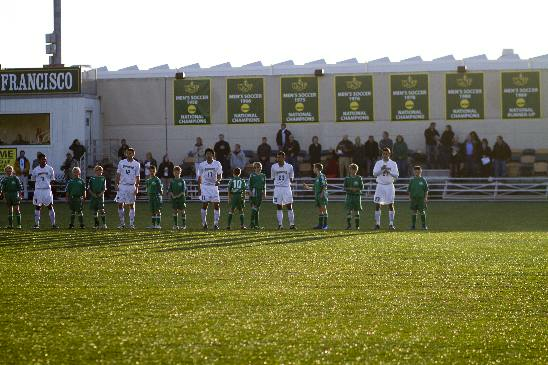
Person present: Yes